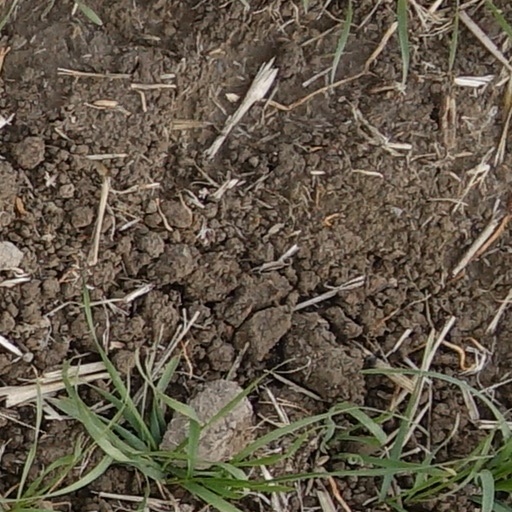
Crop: wheat